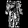
Label: Dress